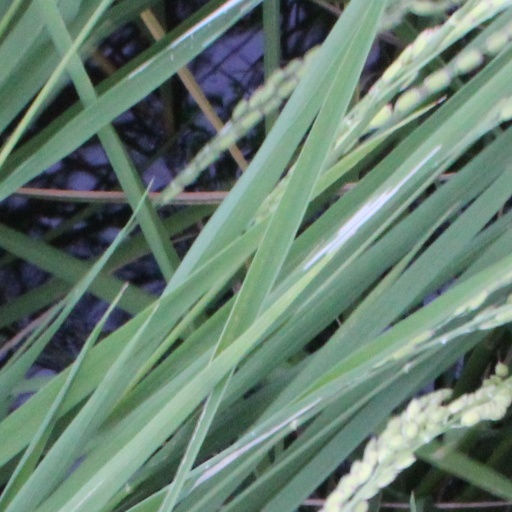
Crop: rice